Saviour Kasukuwere

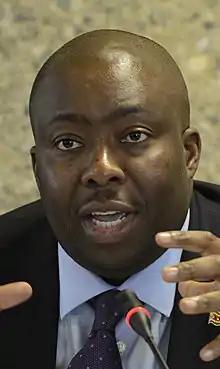
Kasukuwere in 2014

Saviour Kasukuwere (born 23 September 1970) is a Zimbabwean politician who served in the government of Zimbabwe as Minister of Local Government, Rural Development and National Housing between October and November 2017. He was also the ZANU–PF party's national political commissar until December 2017. Before that he was Minister of Youth Development, Indigenisation and Empowerment, and Minister of the Environment, Water and Climate. In October 2020, the Zimbabwe government sought Kasukuwere's extradition after issuing a warrant for his arrest. It was revealed that Kasukuwere was among loyalists of former President Robert Mugabe who fled to South Africa before their criminal trials could be completed.